Central Studios

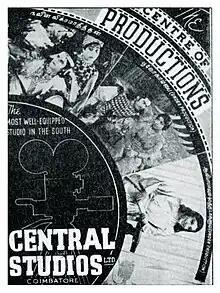

Central Studio was founded by a group of prominent industrialists B. Rangaswamy Naidu, R. K. Ramakrishnan Chettiar (brother of India's first Finance Minister R. K. Shanmukham Chetty), Samikannu Vincent, and another new movie director S. M. Sriramulu Naidu (who joined as a working partner). Studio commenced its operation in 1936 with their first release being Thukkaram in 1937 directed by S. M. Sriramulu Naidu. By the early 1940s the Studio became the central hub of Tamil Movie industry.